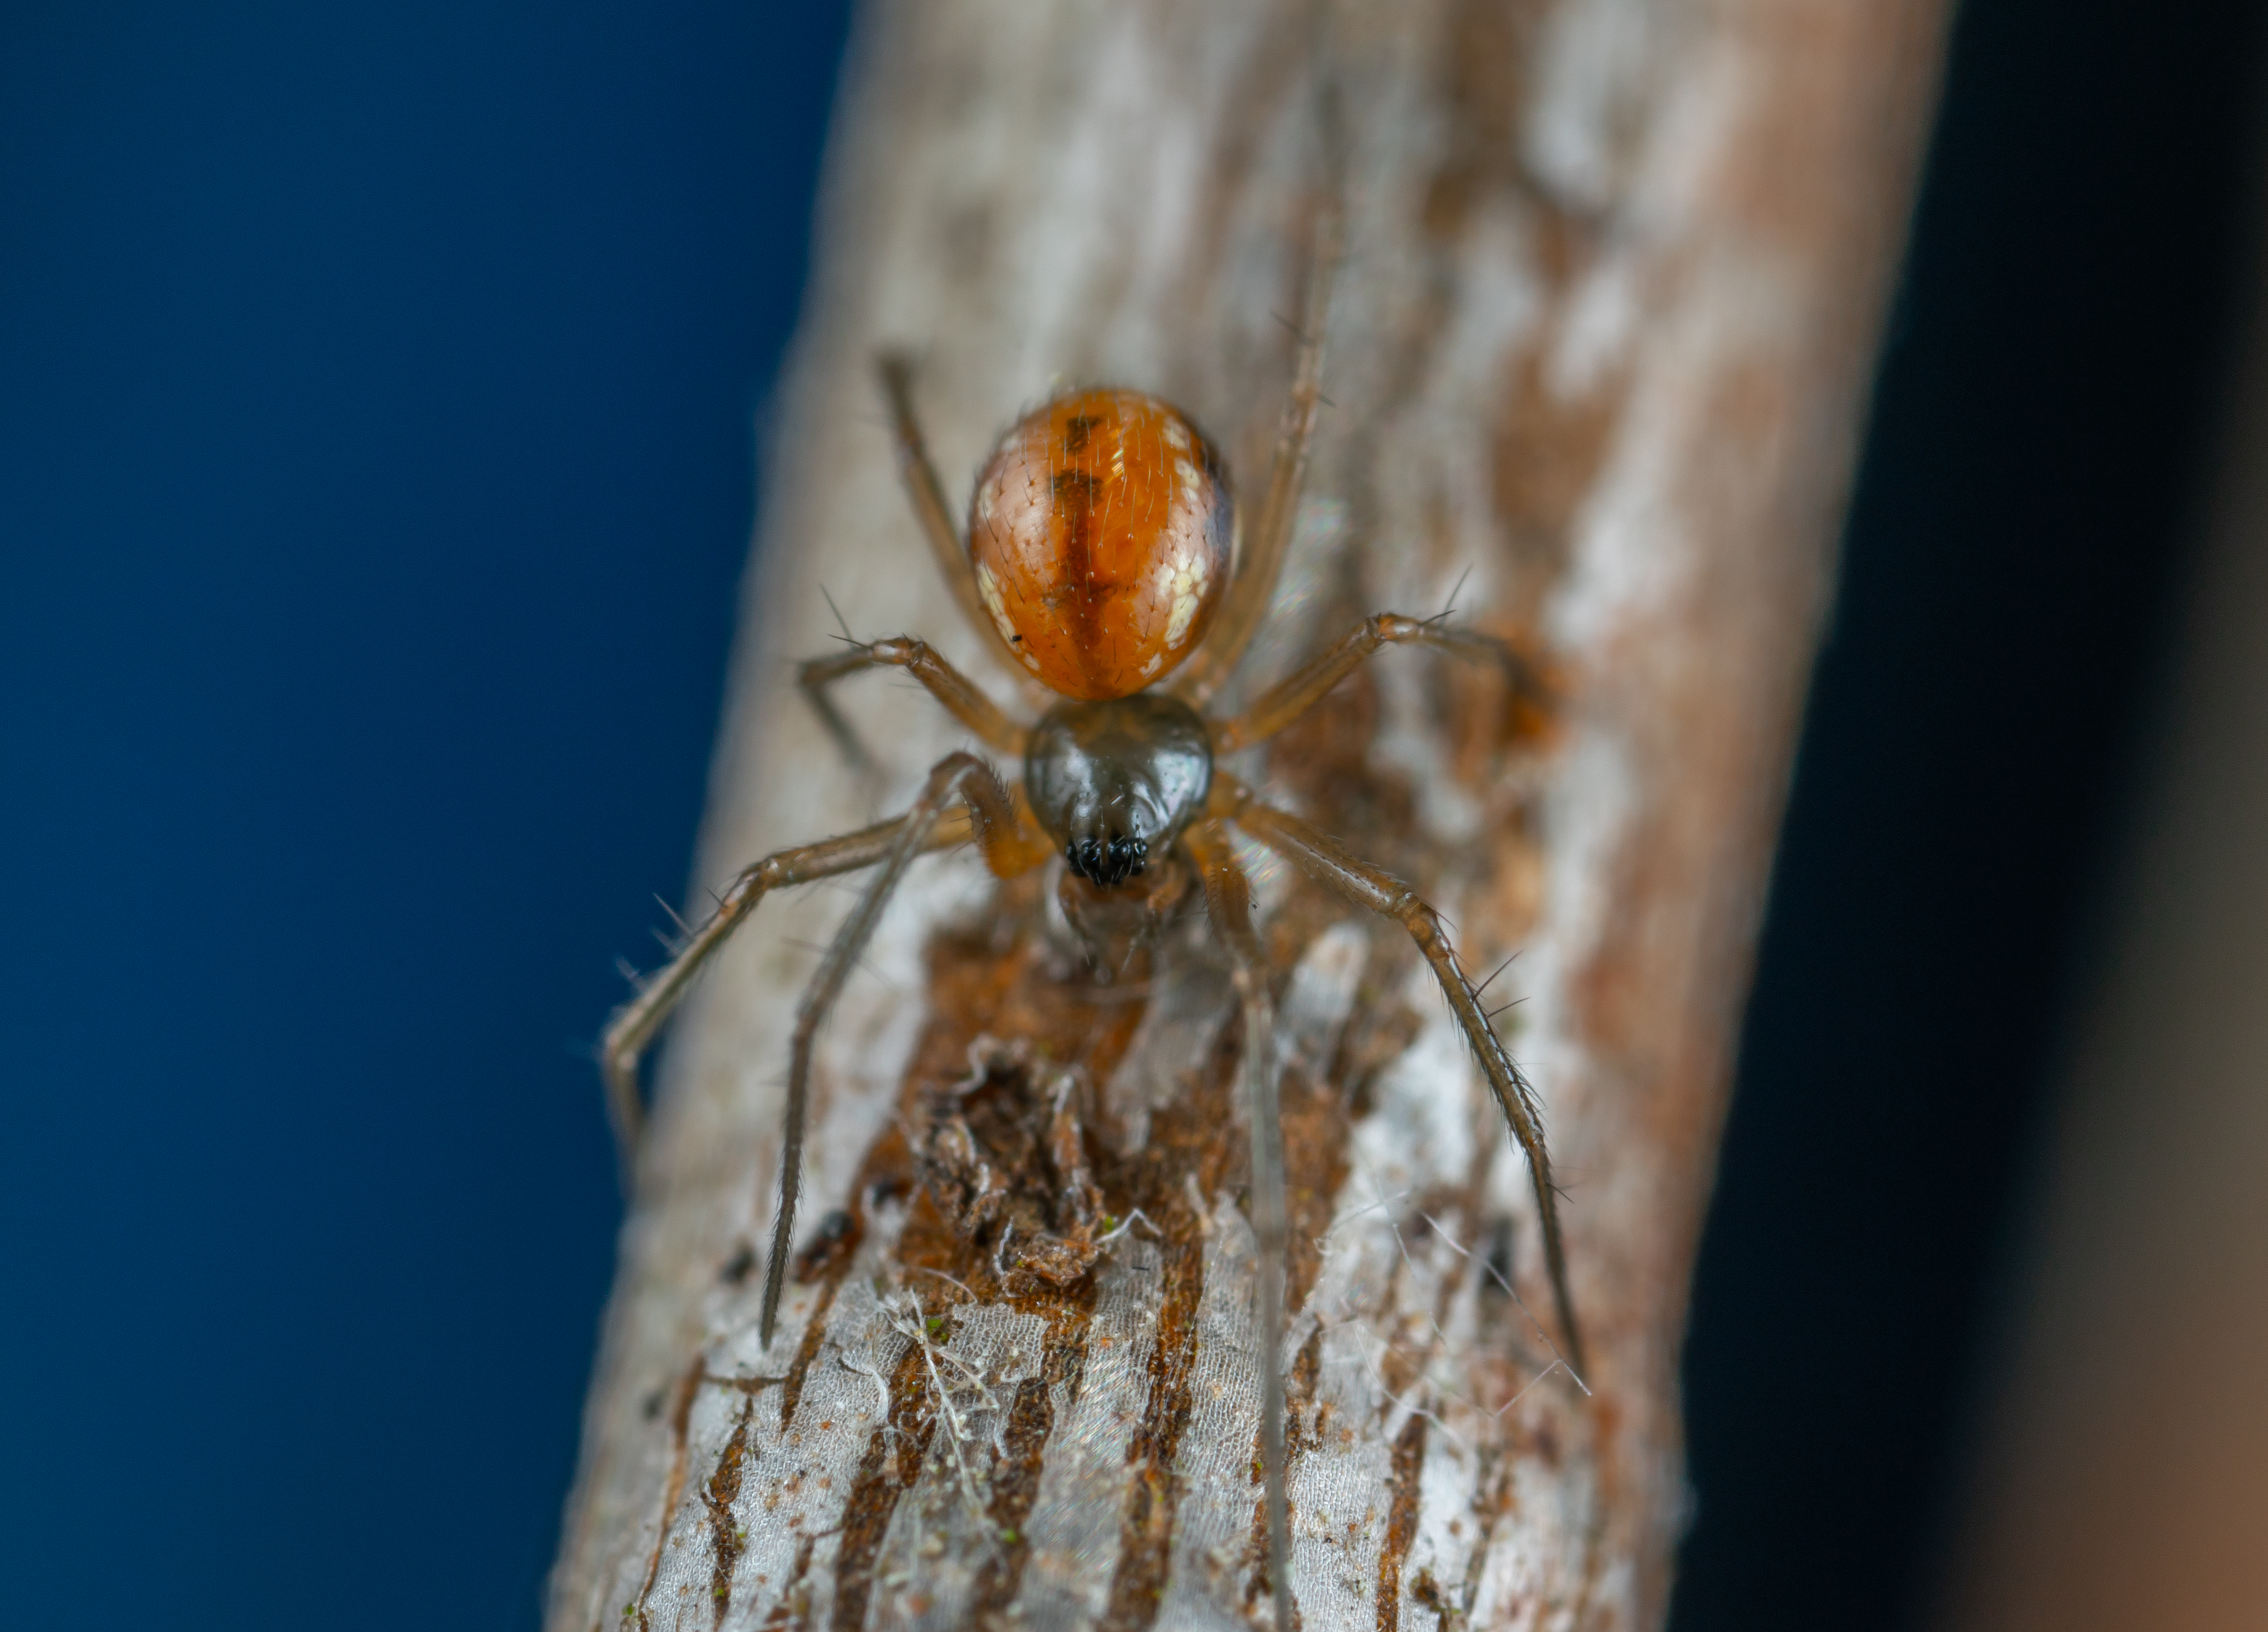
macro, spider, arachnid, insect, macro photography, close up, invertebrate, fauna, arthropod, araneus, wildlife, pest, organism, membrane winged insect, wolf spider, european garden spider